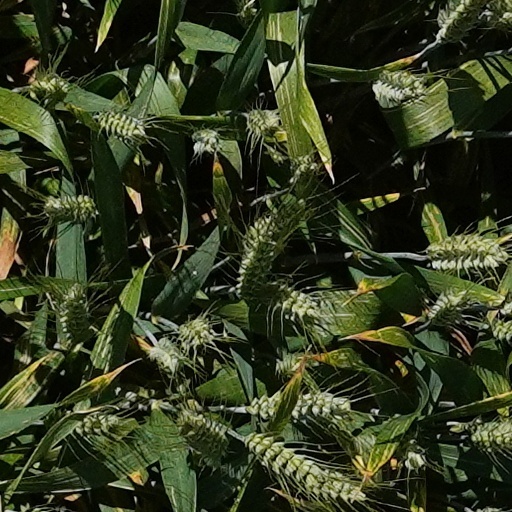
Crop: wheat